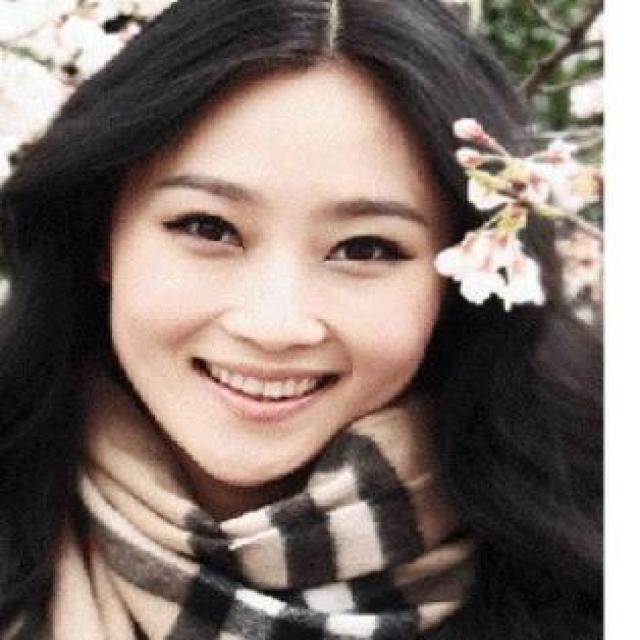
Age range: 21-44